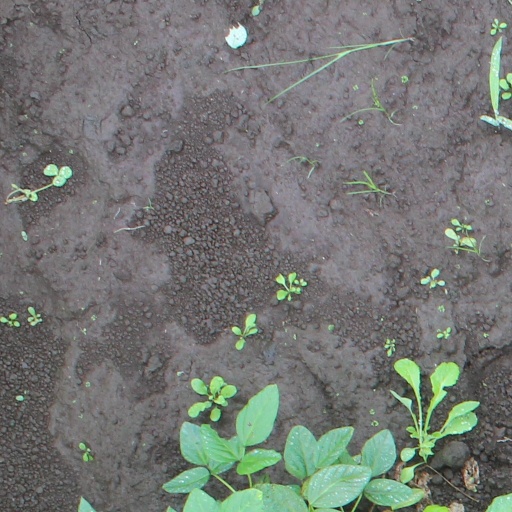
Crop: soybean